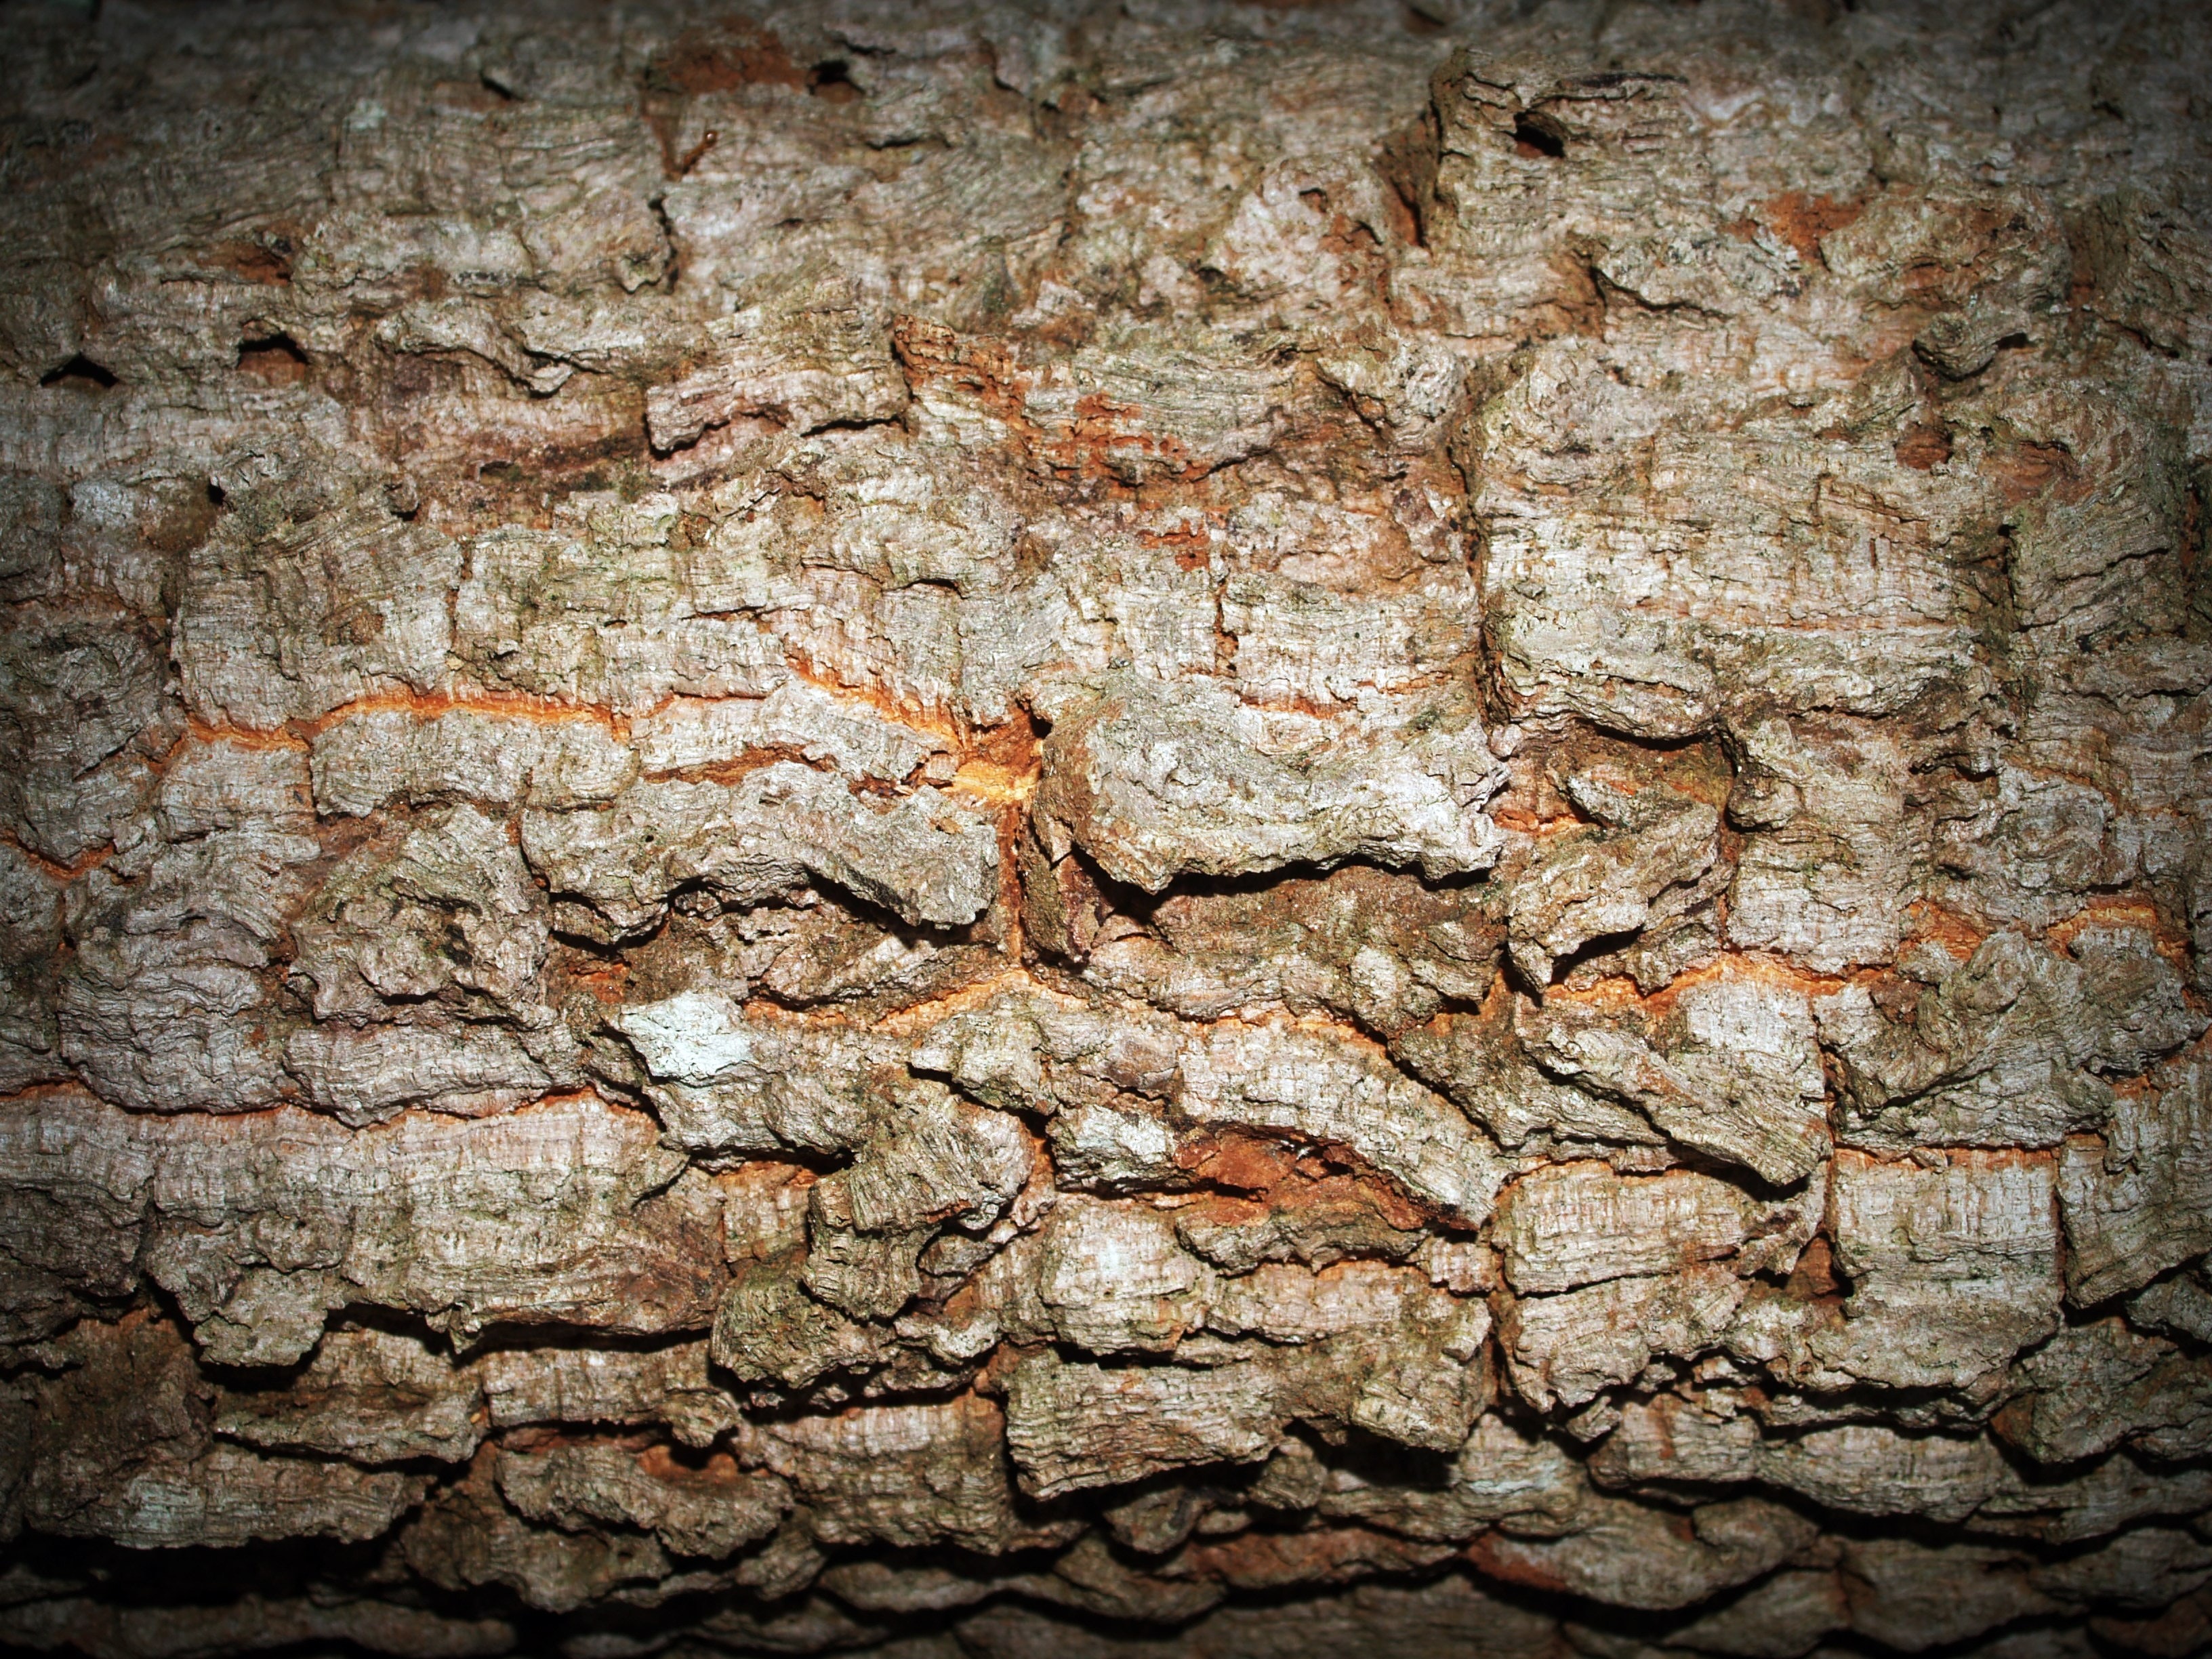
tree, trunk, brown, wood, woody plant, close up, plant, photography, formation, rock, red pine